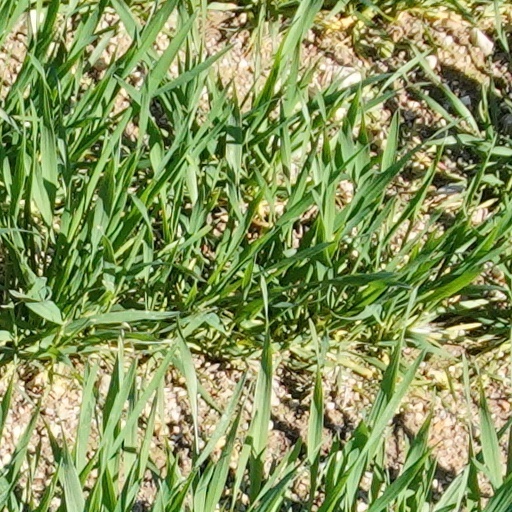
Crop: wheat